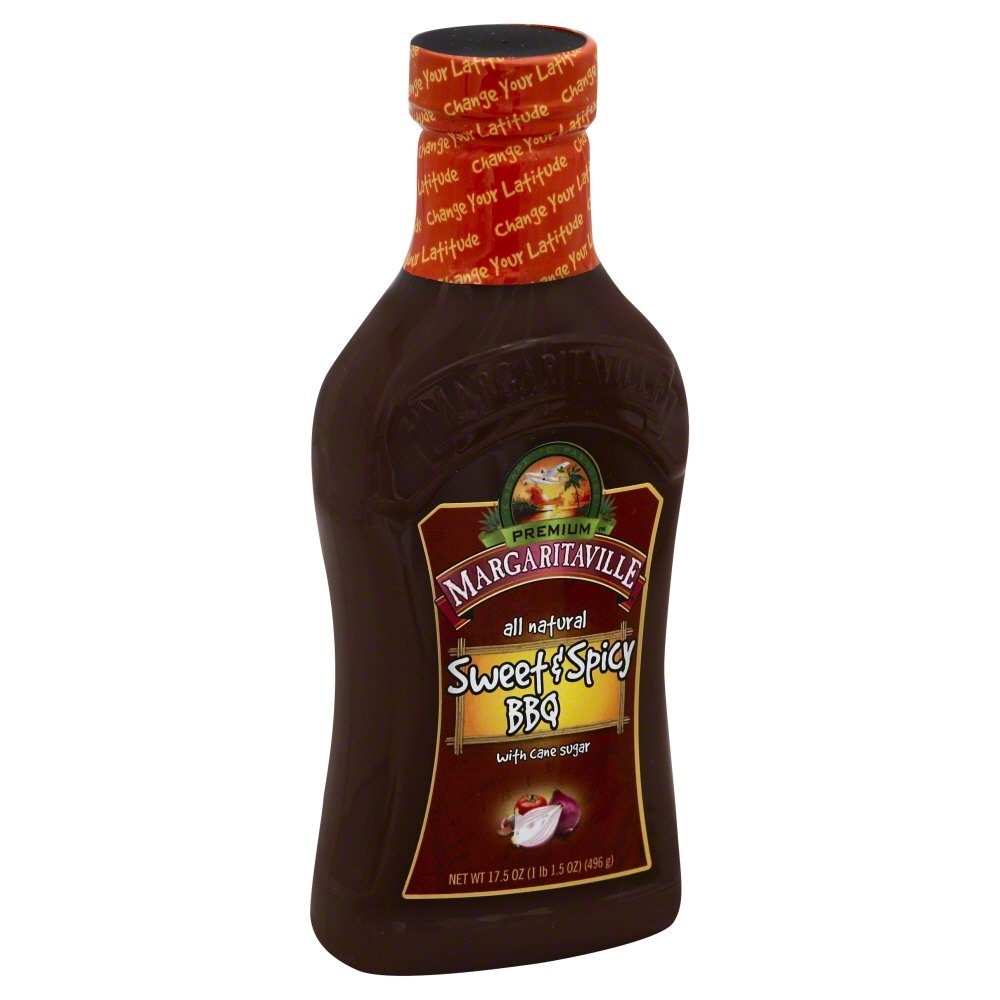
Item Name: Margaritaville Caribbean BBQ Sauce, Sweet and Spicy, 17.5 Ounce
Bullet Point 1: Escape to Paradise: BBQ the laid-back, island way with bold and unique Margaritaville Marinades and Sauces
Bullet Point 2: Taste of the Tropics: Made with authentic premium island ingredients like mango, and molasses
Bullet Point 3: Change Your Latitude: Take your fish, chicken, pork, and other grilled meats and veggies to new places with Margaritaville Marinades and Sauces
Bullet Point 4: Set Sail: Use Margaritaville Marinades and Sauces to quickly transform ordinary weeknight meals into a fun Key West get-away
Bullet Point 5: Everyone is Invited: Perfect for Parrotheads, master chefs, and home cooks — Margaritaville Marinades and Sauces are versatile, simple, and will have you dreaming of your next cooking adventure
Value: 17.5
Unit: Ounce

Price: 5.36